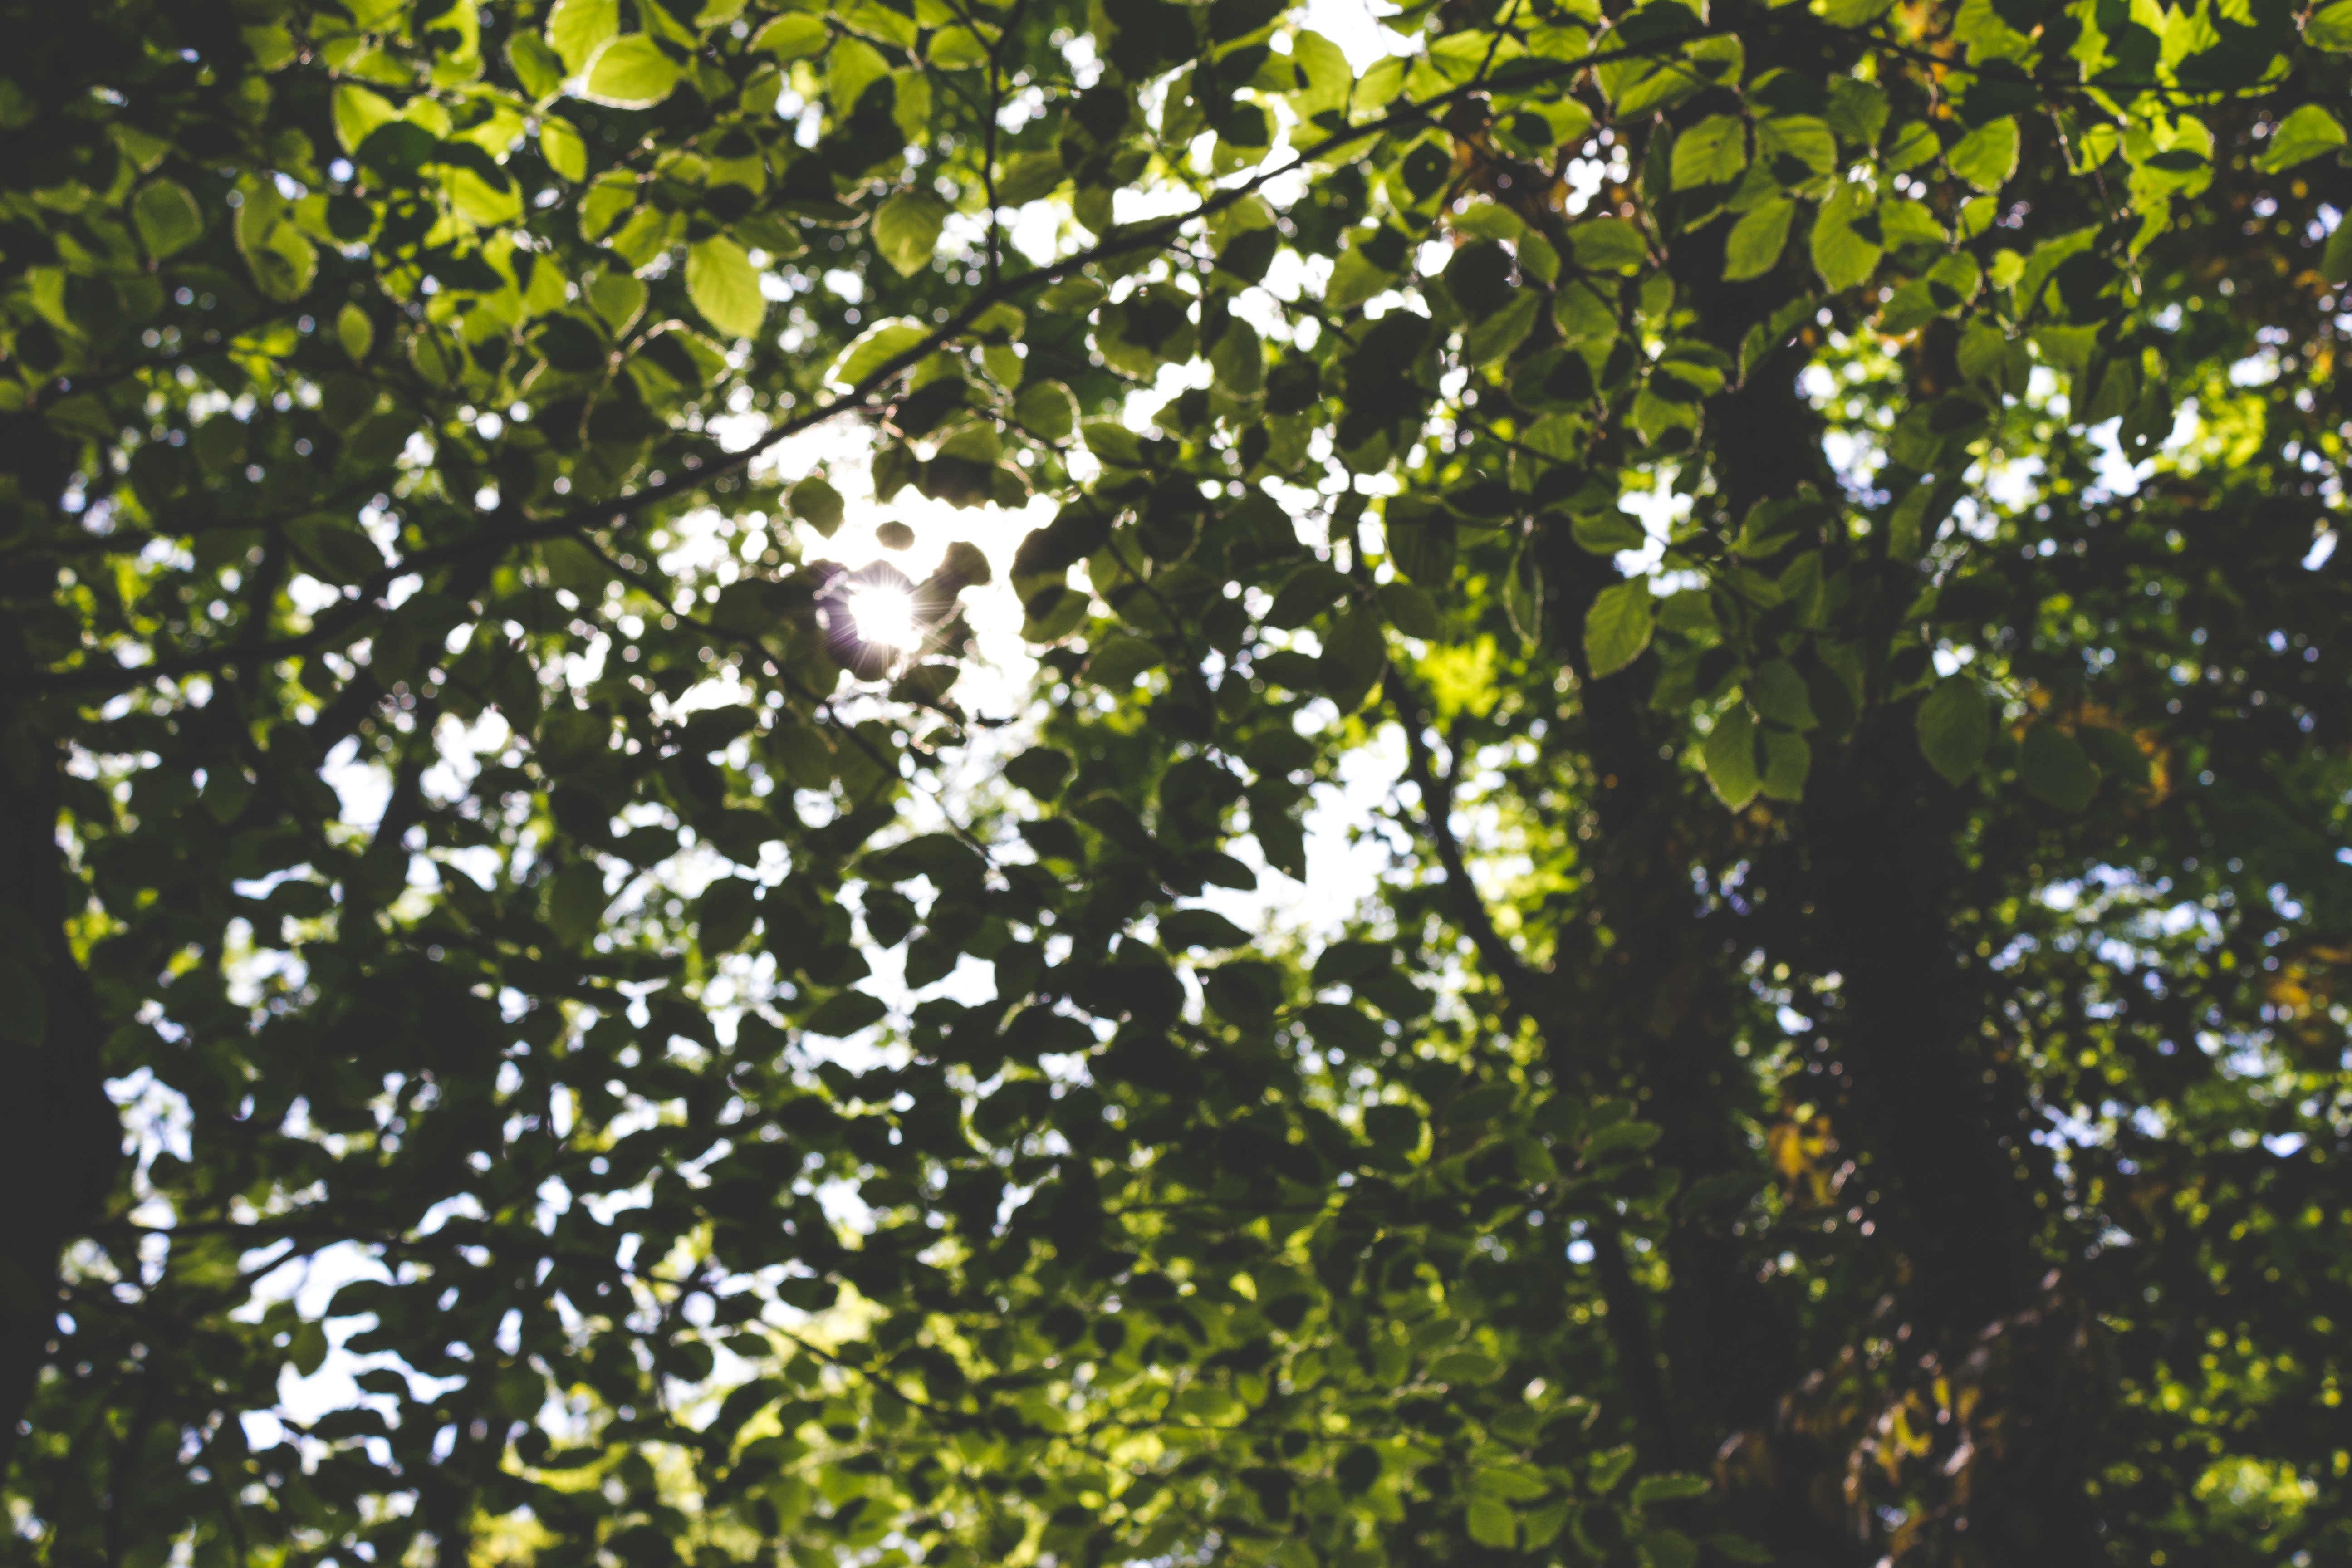
tree, forest, branch, plant, sunlight, leaf, flower, green, produce, autumn, yellow, shrub, deciduous, flowering plant, woody plant, land plant